Bartholomew Gosnold

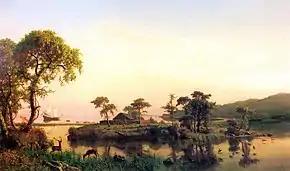
"Gosnold at Cuttyhunk, 1602" by Albert Bierstadt. Oil on canvas, 1858. New Bedford Whaling Museum.

There is no record of Gosnold's early maritime experiences. But, given that he was entrusted with a ship to attempt a colonizing project in southern New England in 1602, he must have had significant experience. His biographer has suggested, based on circumstantial evidence that in 1597–98 he served under the Earl of Essex on his Azores voyages. Many of those involved in that voyage afterwards became involved in the colonization of Virginia.